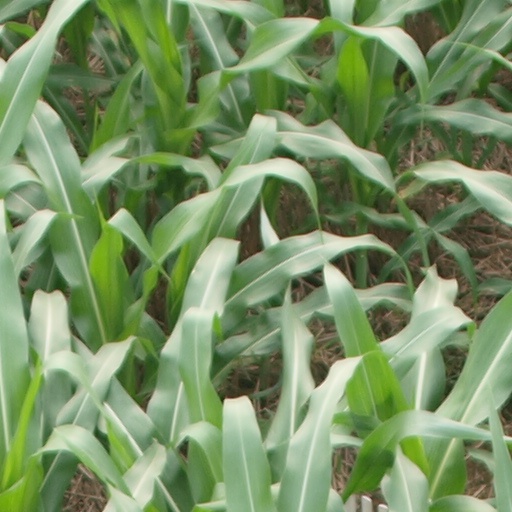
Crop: maize; corn